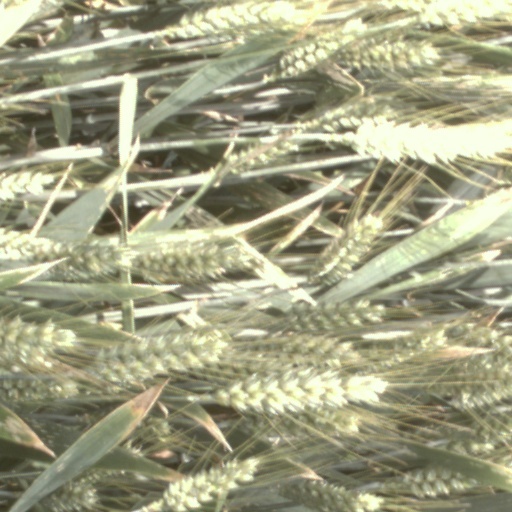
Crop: wheat